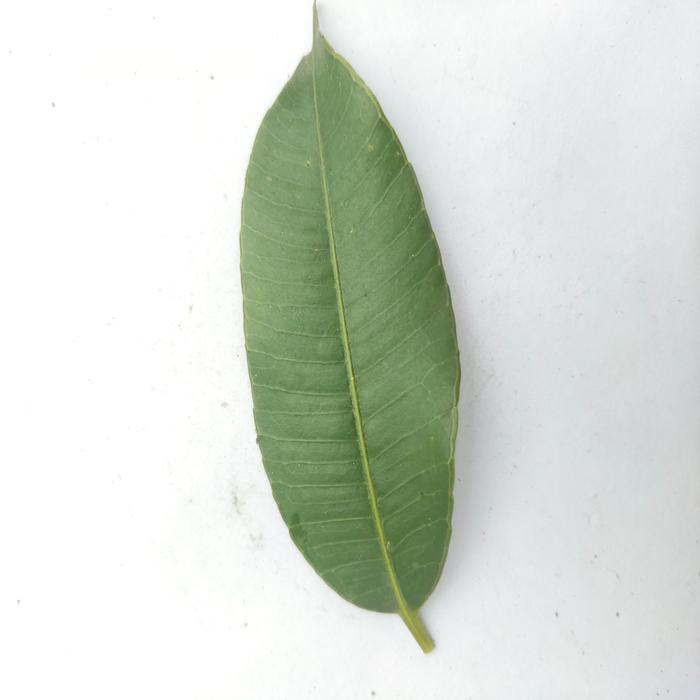
Crop: Hog Plum
Leaf condition: Heathy_Leaf